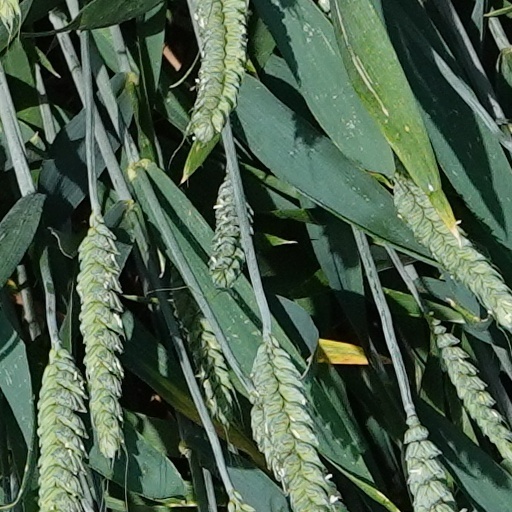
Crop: wheat